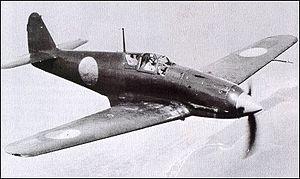
La compagnie aérospatiale Kawasaki est la division aérospatiale de l'entreprise japonaise Kawasaki Heavy Industries.